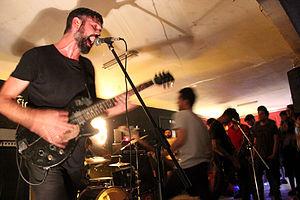
Le Liceo Mutante est une association culturelle et une salle de concert de Pontevedra créée en 2011 et située dans le quartier de Mollavao.